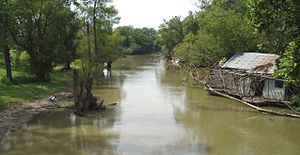
St. Francis River
St. Francis River ved Lake city i Arkansas
St. Francis River er en flod som løber parallelt med, og ud i Mississippifloden gennem delstaterne Missouri og Mississippi i USA, og munder ud sydvest for storbyen Memphis, Tennessee. Hele flodsystemet er ca. 686 km langt, og starter i et granitstensområde oppe i Ozark Mountains i den sydøstlige del af Missouri. Floden løber friskt øverst men bliver rolig og lavvandet i Mississippi, hvor den aflejrer sedimenter og lössmasser.